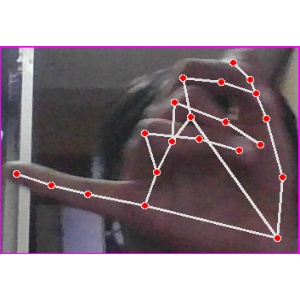
अक्षर: च